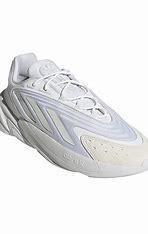
Brand: Adidas
Model: Ozelia